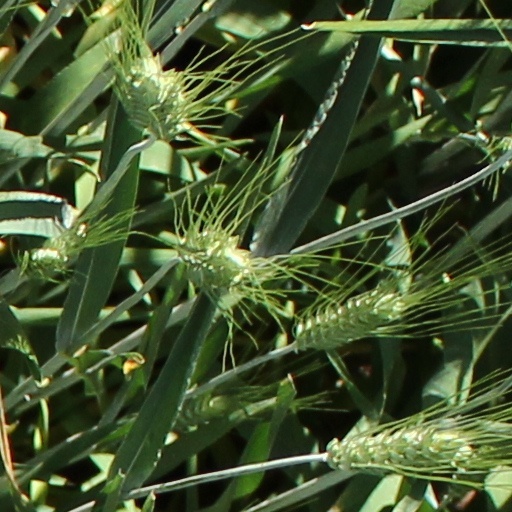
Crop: wheat